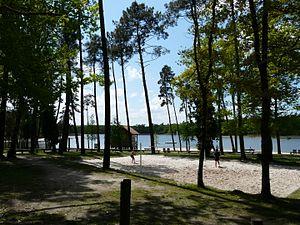
Le grand étang de La Jemaye, Dordogne, France
La Jemaye est une ancienne commune française située dans le département de la Dordogne, en région Nouvelle-Aquitaine.